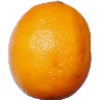
Label: lemon_meyer